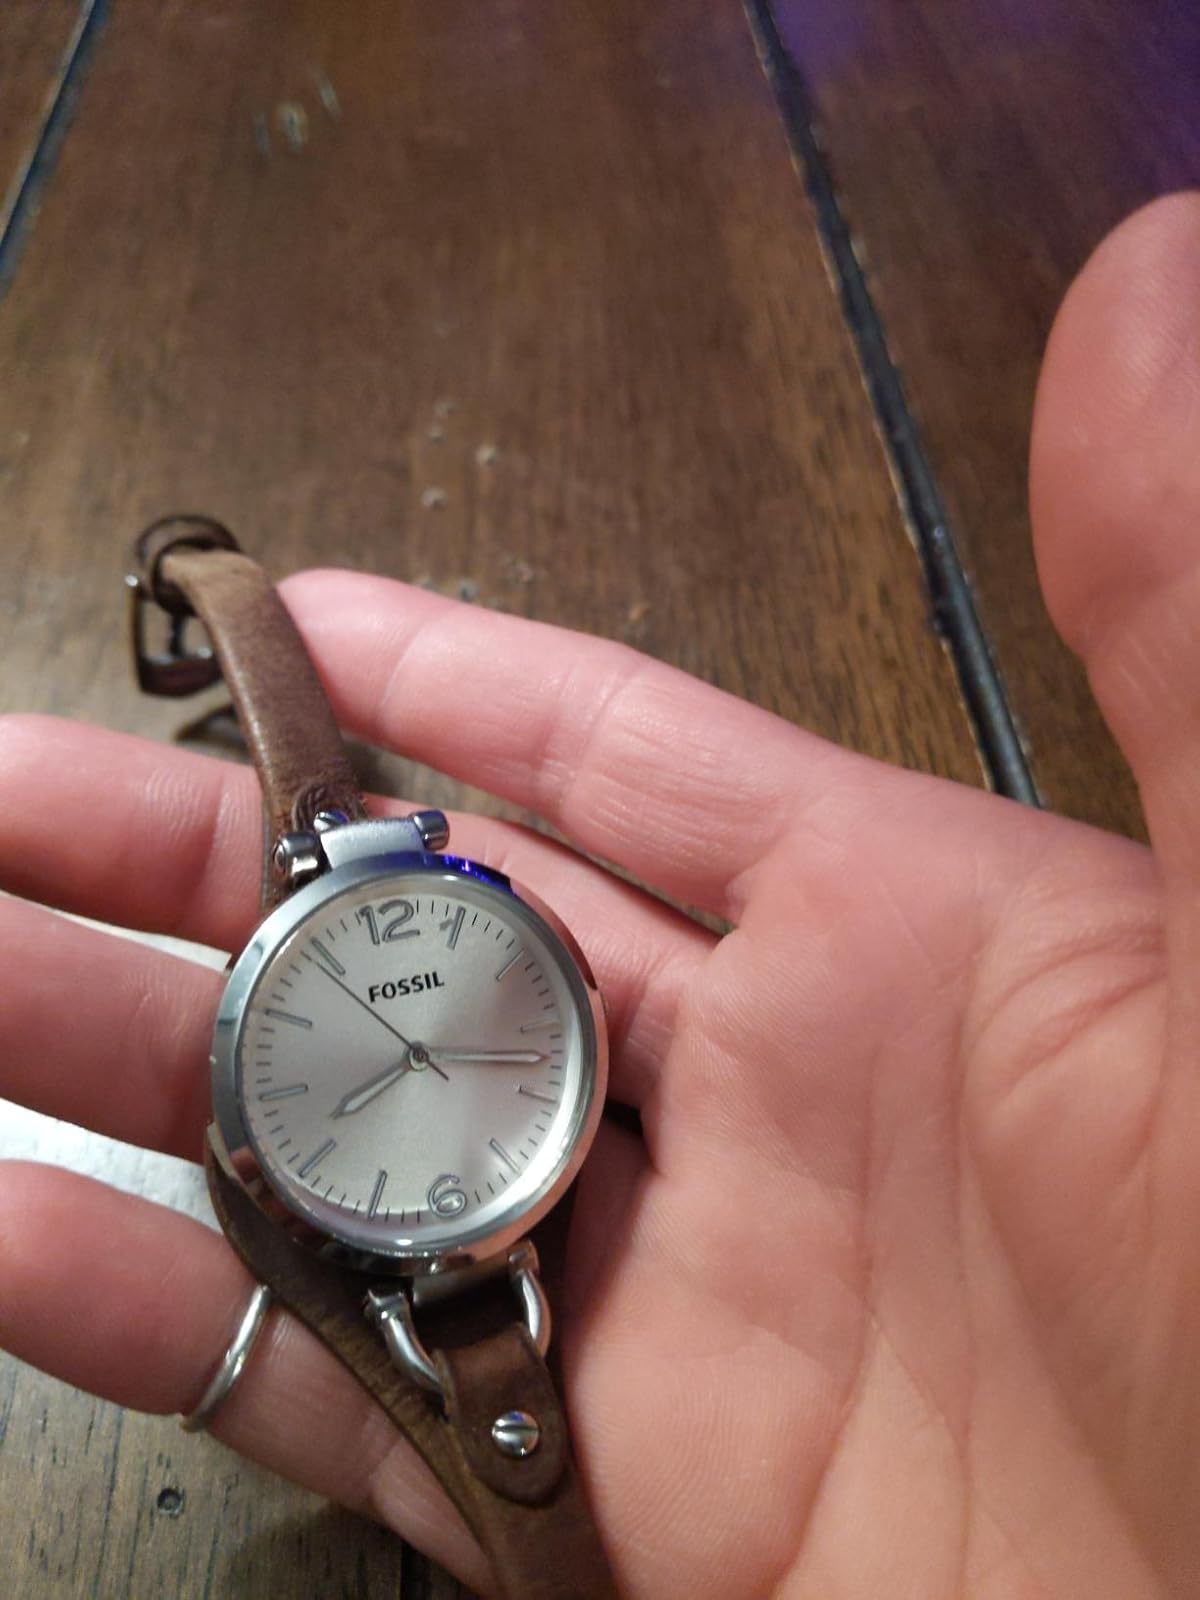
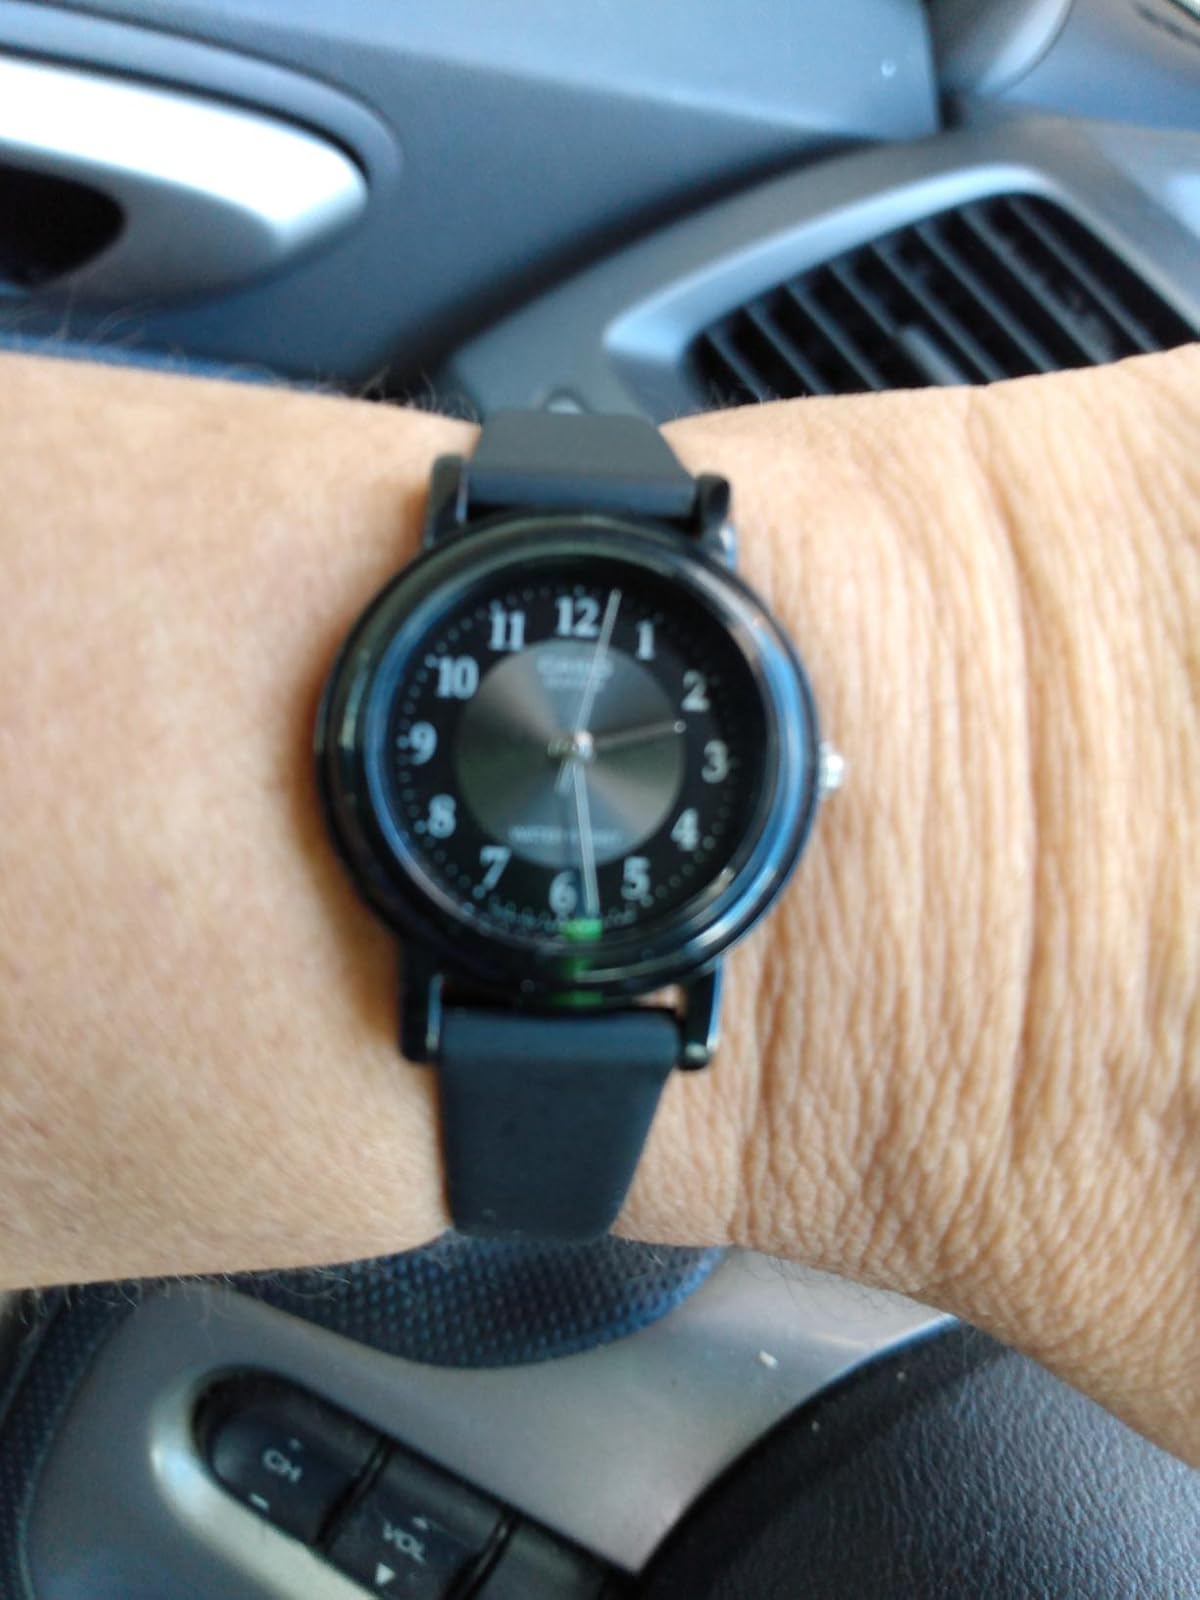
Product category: accessories_watch
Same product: no